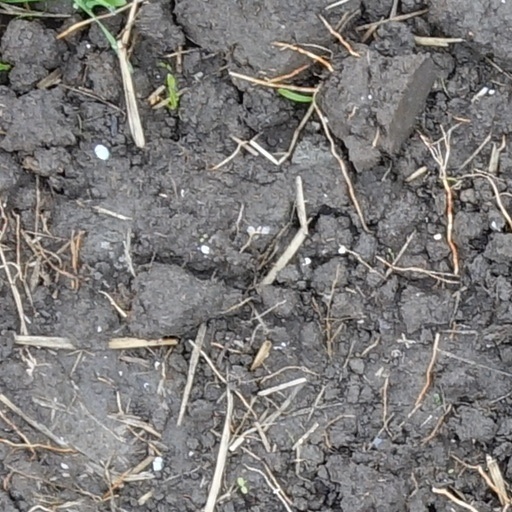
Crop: wheat